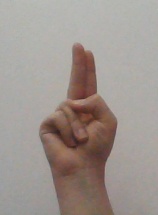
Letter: taa